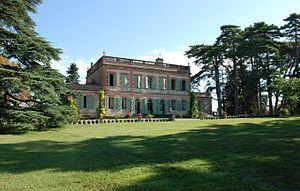
Château d'Arquier à Vigoulet Auzil, Haute Garonne (France). Propriété des descendants de Joseph Ducuing, chirurgien toulousain (un hôpital du centre ville porte son nom), qui vécut dans cette demeure. Chambres d'hôte.
Vigoulet-Auzil est une commune française située dans le département de la Haute-Garonne, en région Occitanie. Elle fait partie de l'unité urbaine de Toulouse et est membre de la communauté d'agglomération du Sicoval. Elle se situe sur l'extrémité nord des coteaux sud du Lauragais, au-dessus de Ramonville-Saint-Agne et de Castanet-Tolosan, en banlieue sud de Toulouse. La population municipale était de 906 habitants en 2015.